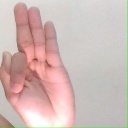
अक्षर: फ